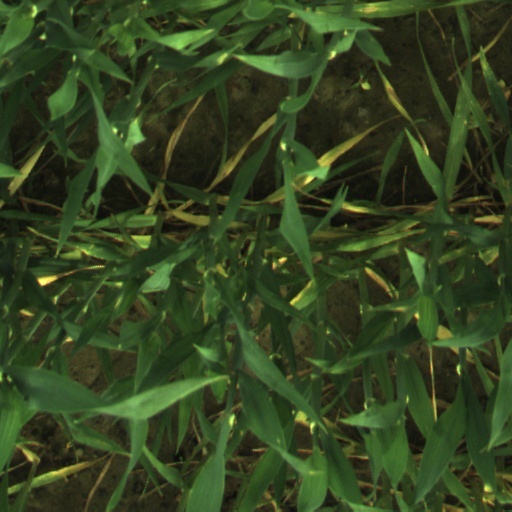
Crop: wheat